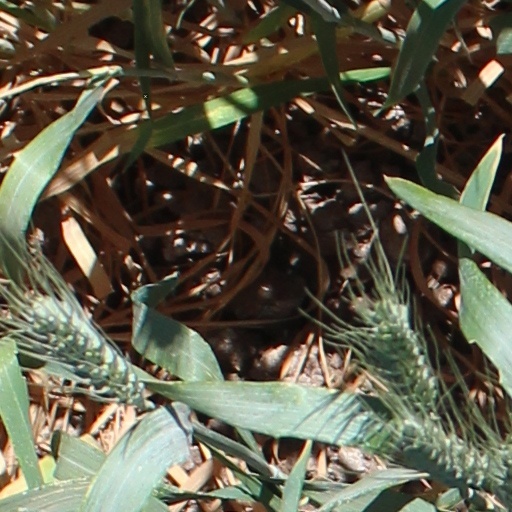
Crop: wheat